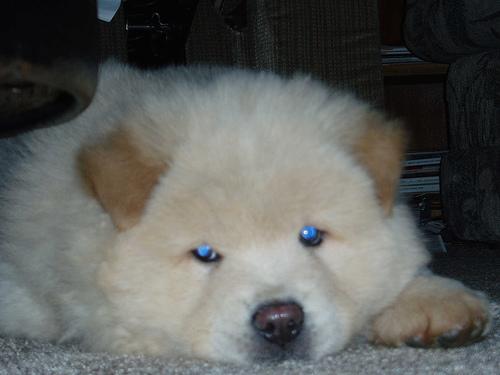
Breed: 329-n000119-chow